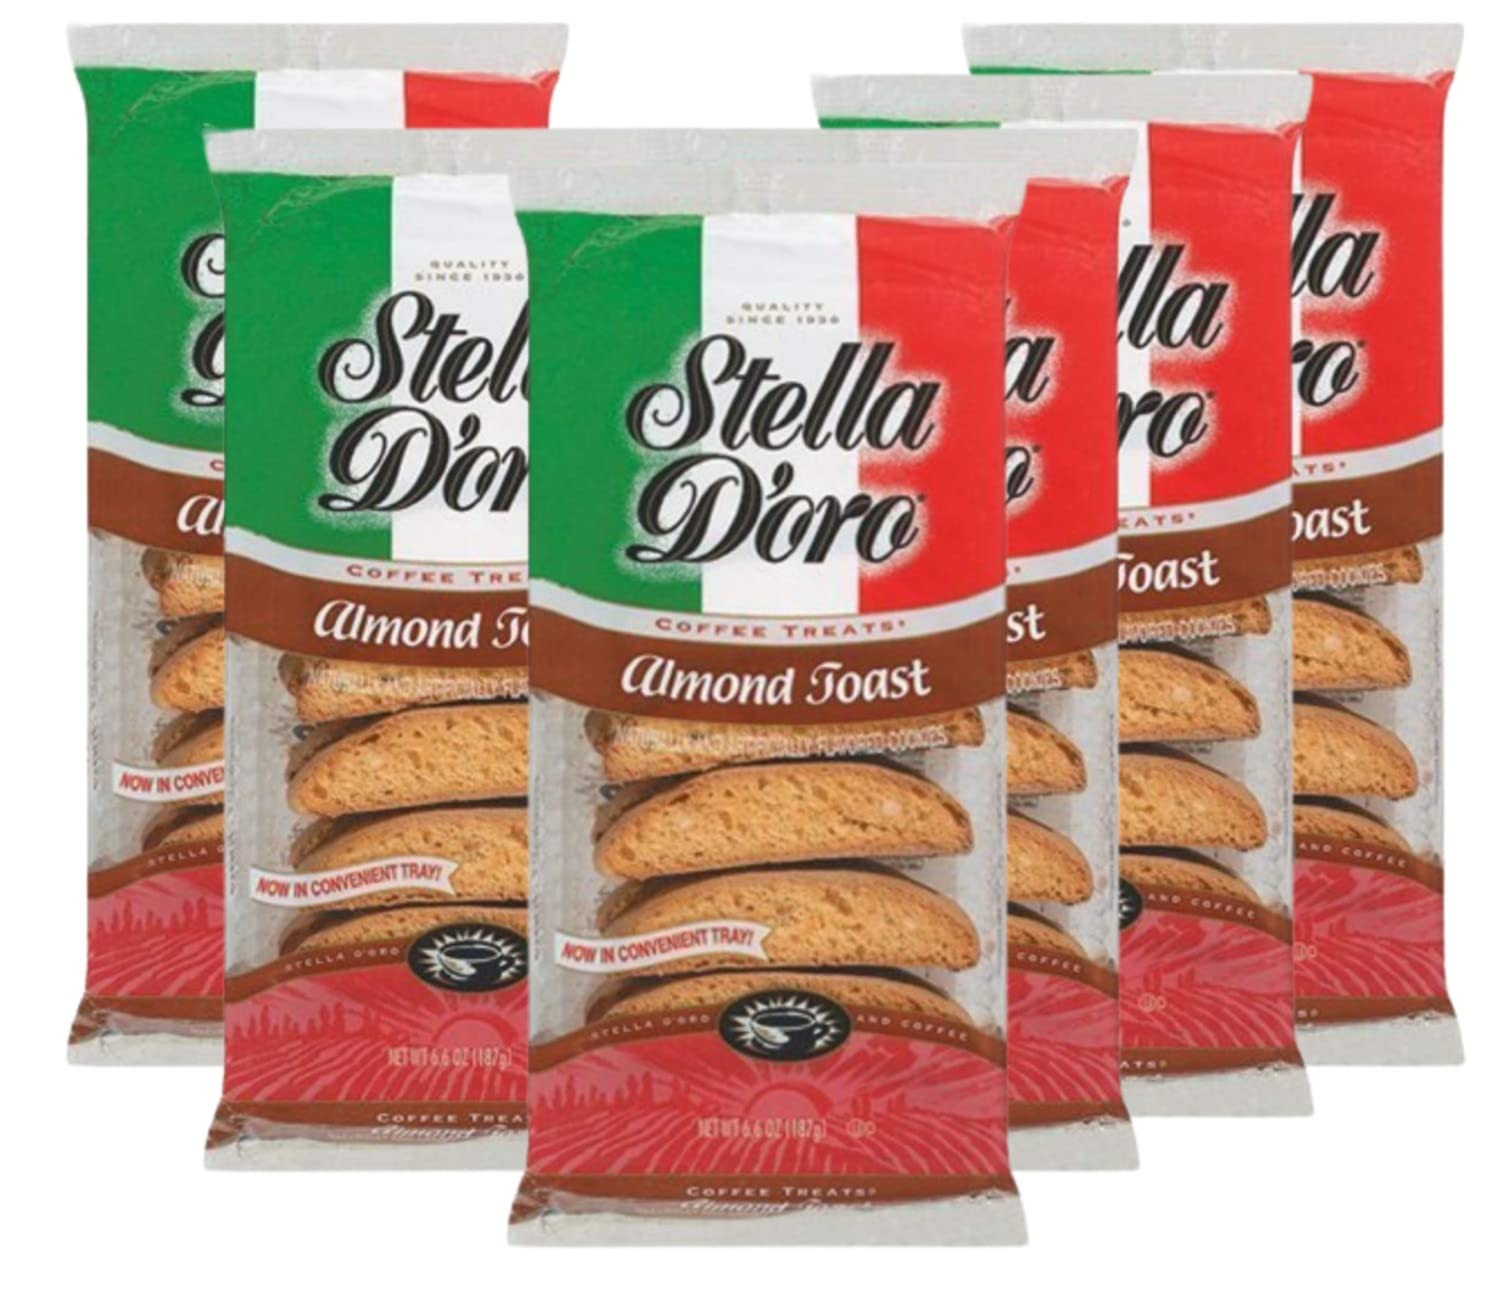
Item Name: Stella D'oro, Almond Toast, 6.6oz Bag (Pack of 6) by Stella D'oro [Foods]
Bullet Point 1: This toasted treat is twice-baked to perfection with real almond pieces
Bullet Point 2: Lightly sweetened and shaped for easy dunking in your coffee or tea
Bullet Point 3: Almond Toast and coffee- the best way to start your day!
Bullet Point 4: Only 50 calories per bisccotti cookie
Bullet Point 5: Famous Stella D'oro Italian touch of great taste, tradition and quality
Product Description: Stella D'oro Almond Toast Coffee Treats. Stella D'oro almond toast Coffee Treats are the perfect complement to your favorite cup of coffee. They have that famous Stella D'oro Italian touch of great taste, tradition and quality. Stella D'oro lightly sweet, simply Italian!
Value: 39.6
Unit: Ounce

Price: 39.99